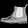
Label: Ankle boot